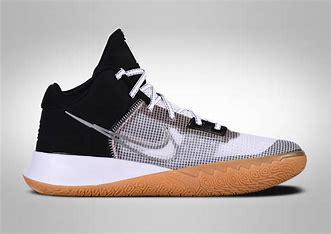
Brand: Nike
Model: Kyrie Flytrap 4